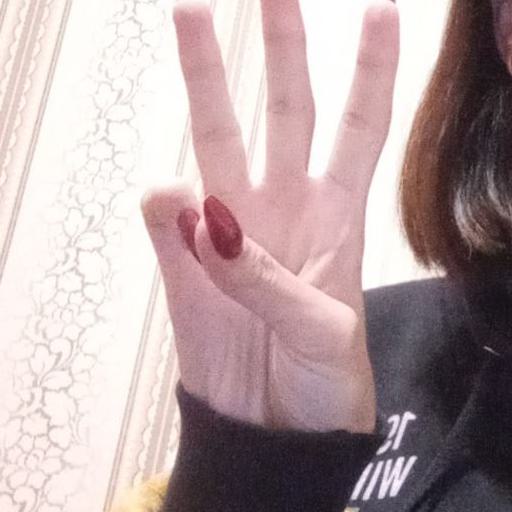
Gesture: three